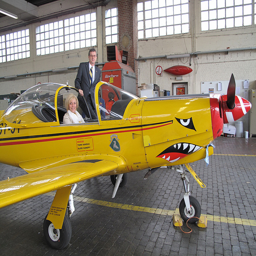
A small yellow airplane has a face on it.
a man and woman are checking out yellow airplane
a woman sitting in an airplane with a man next to her
A woman sitting in a plane with a shark face.
A yellow airplane with an angry face on it and a woman inside and a man in a suit standing on the far wing.